2nd Fighter Training Squadron

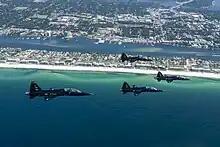
T-38A Talons from the 2nd Fighter Training Squadron

The 2nd Fighter Training Squadron, sometimes written as 2d Fighter Training Squadron, is an active United States Air Force unit, assigned to the 325th Operations Group at Tyndall Air Force Base, Florida.